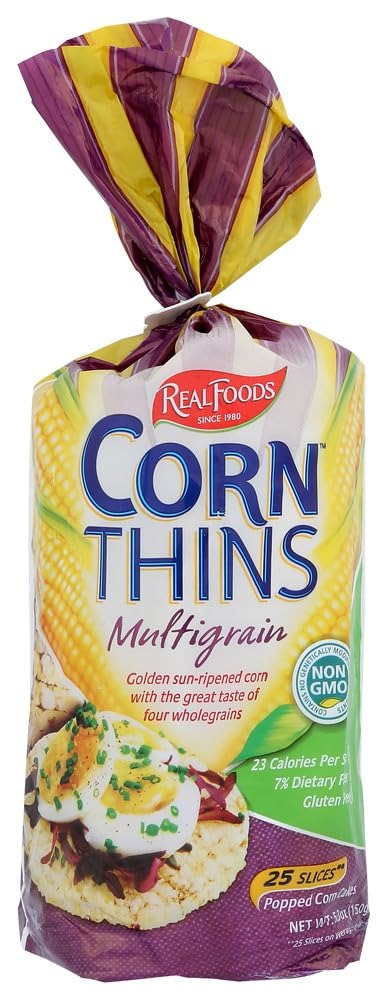
Item Name: Real Foods Corn Thins Multi-Grain Popped Corn Cakes, 5.3 oz, (Pack of 6)
Value: 6.0
Unit: Count

Price: 23.29